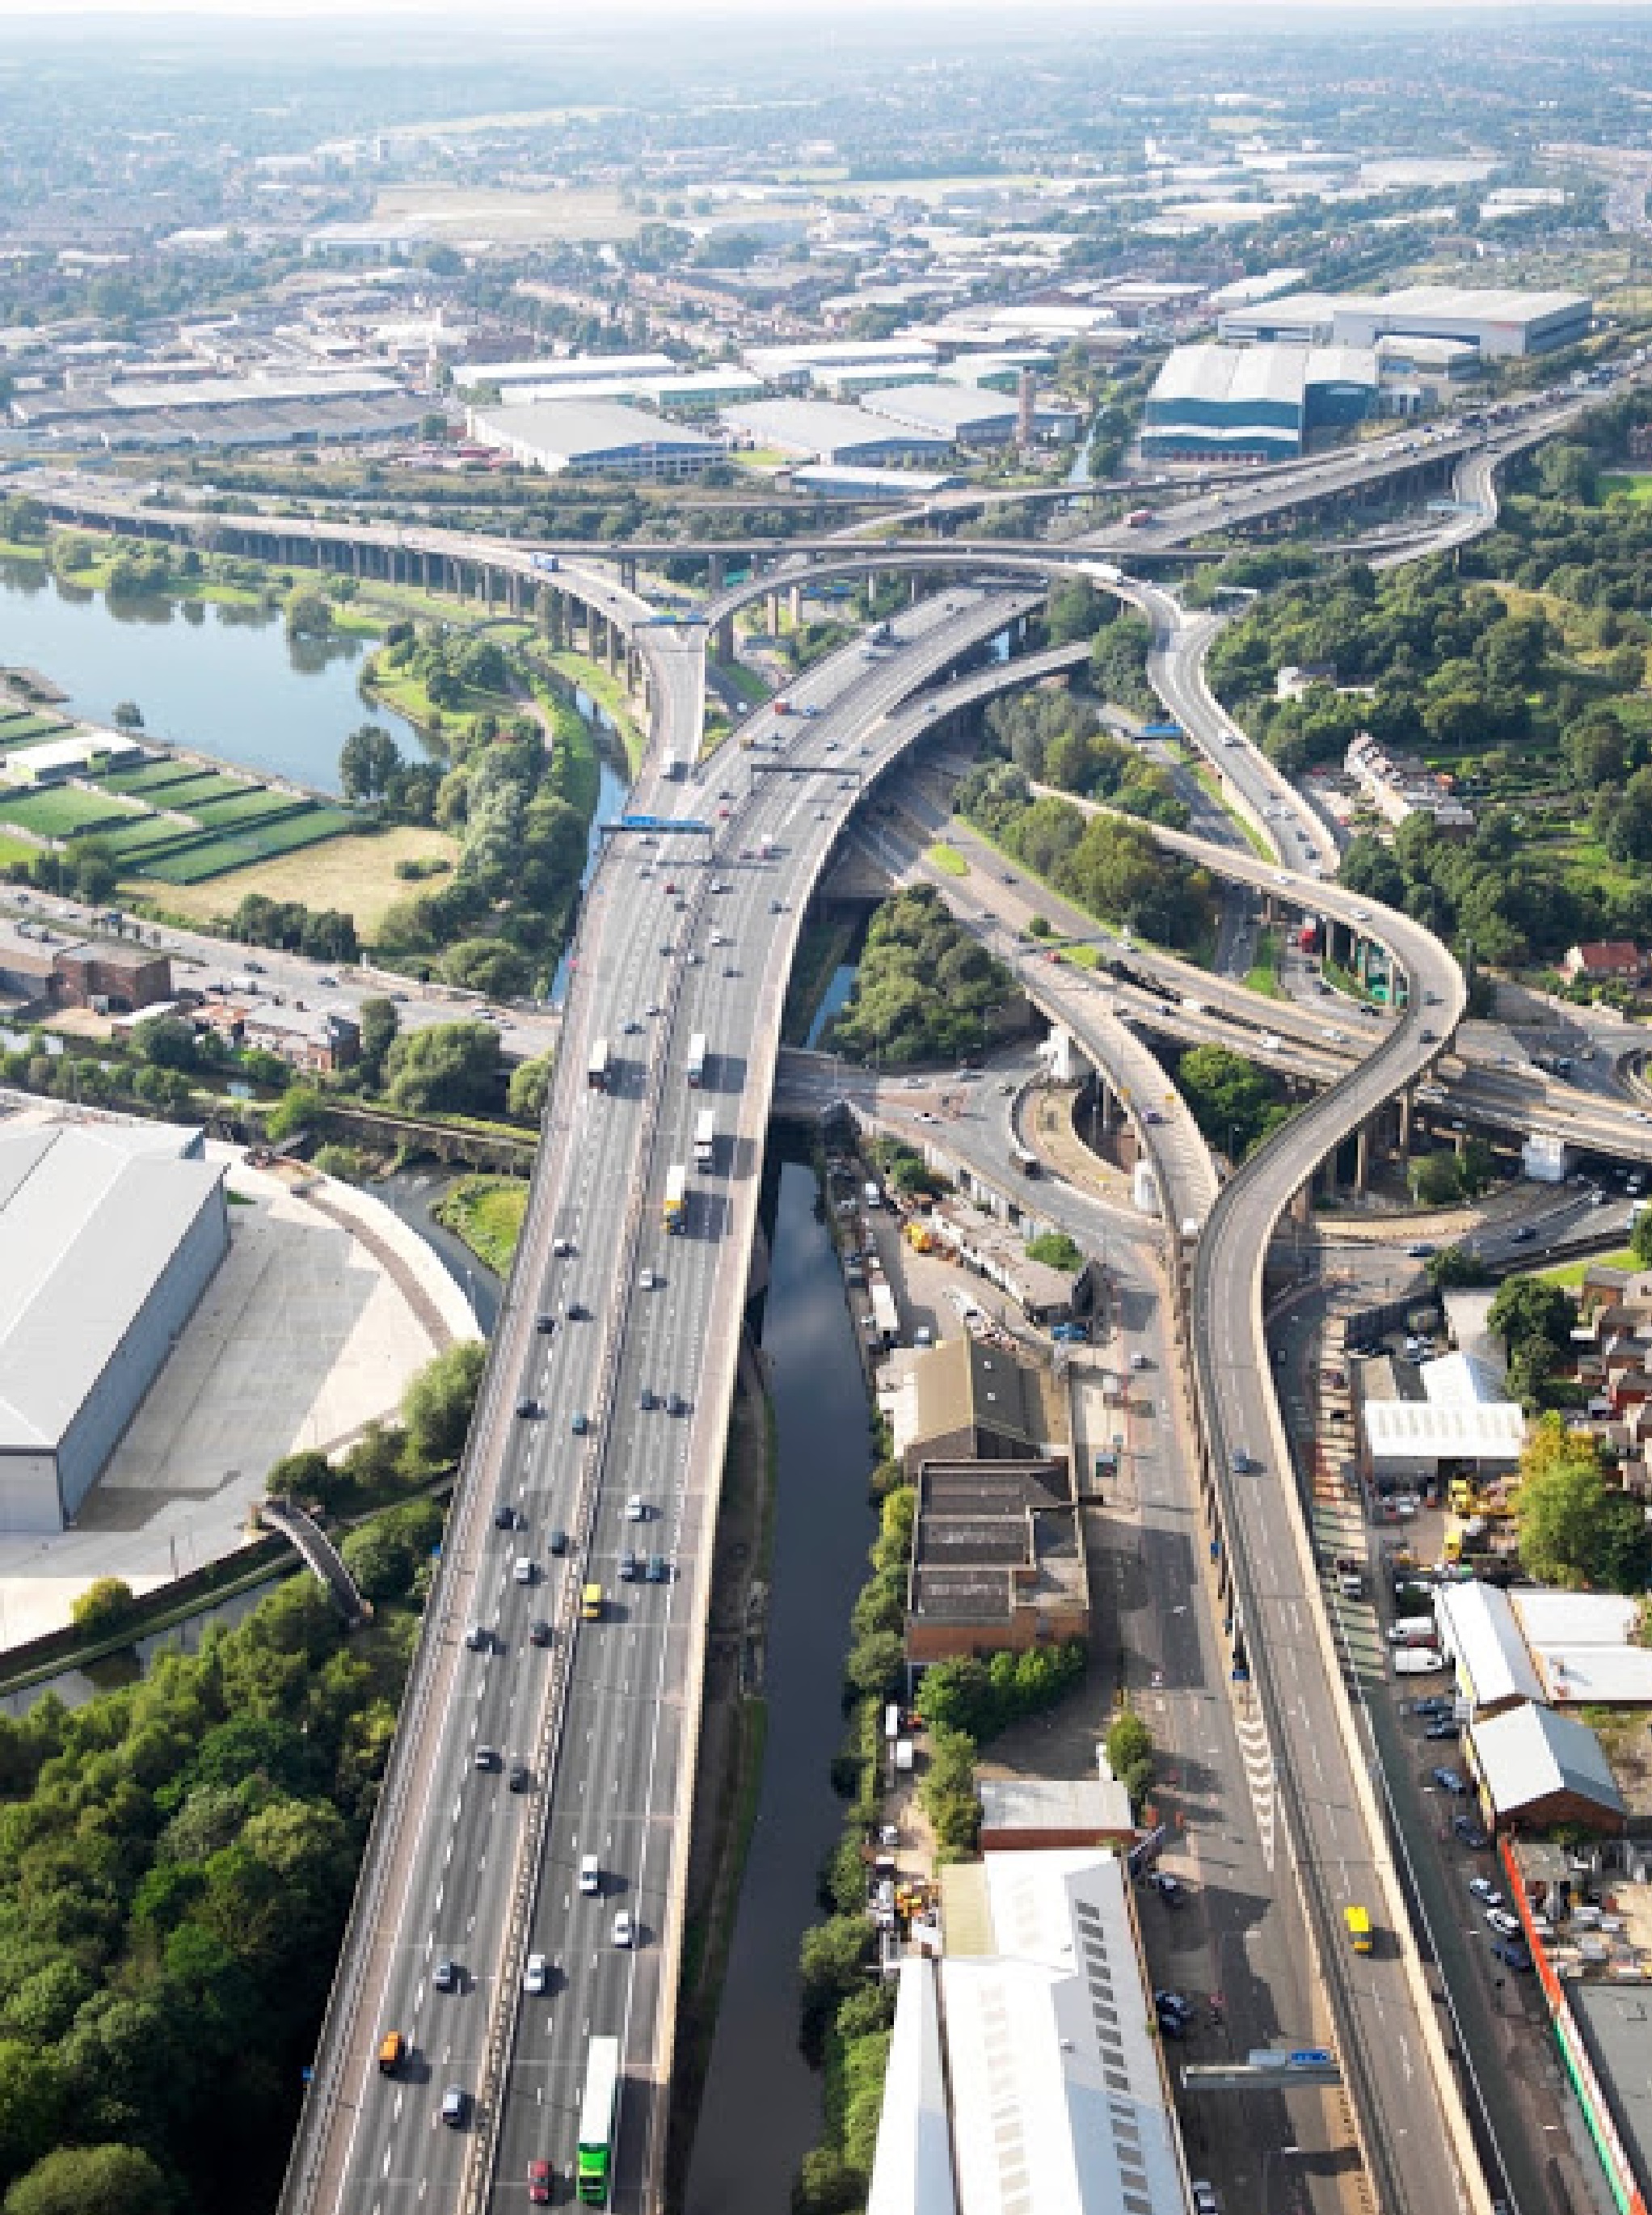
birmingham, bromford viiaduct, most, wiadukt, wielka brytania, great britain, england, car, water, vehicle, infrastructure, building, urban design, road surface, thoroughfare, plant, tree, cityscape, road, landscape, residential area, bridge, metropolis, city, overpass, freeway, highway, mixed use, tower, traffic, event, bird's eye view, lane, fixed link, intersection, nonbuilding structure, motor vehicle, suburb, street, sky, asphalt, tourism, junction, aerial photography, concrete bridge, downtown, tower block, transport, travel